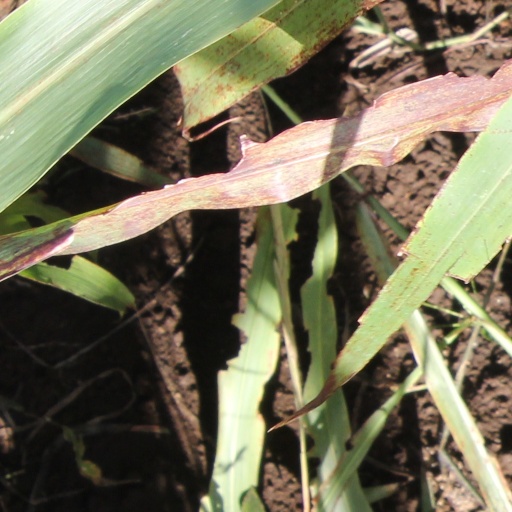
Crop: sorghum